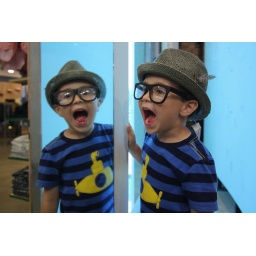
Athan put on a hat and glasses in Urban Outfitters and started yelling at the mirror.